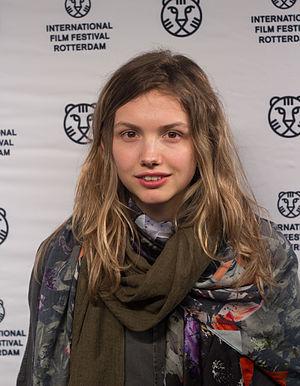
Skins est une série télévisée britannique en 61 épisodes d'environ 45 minutes créée par Jamie Brittain et Bryan Elsley et diffusée entre le 25 janvier 2007 et le 5 août 2013 sur la chaîne E4.